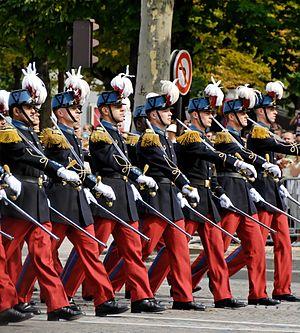
Premier rang des sous-lieutenants de la promotion «